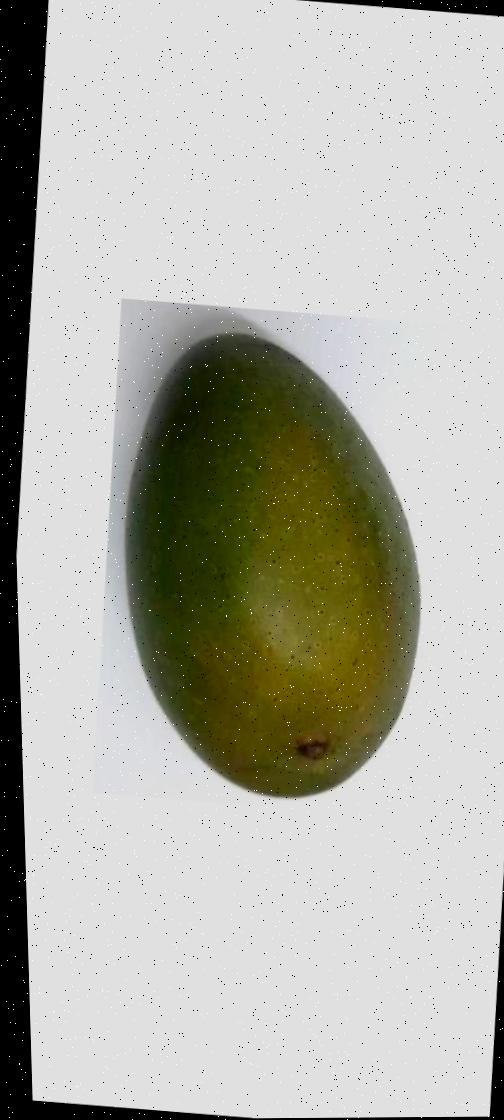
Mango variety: Ashshina Zhinuk